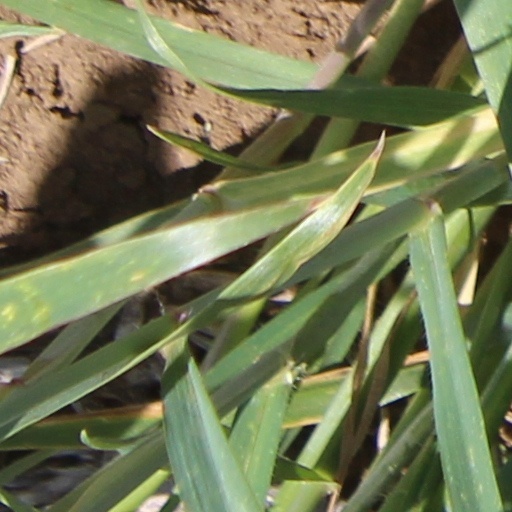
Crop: wheat